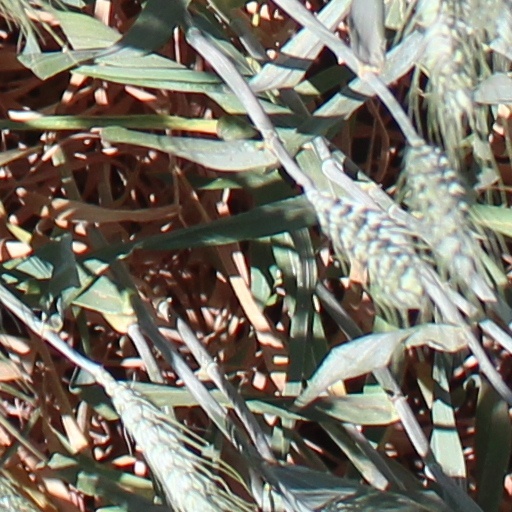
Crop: wheat